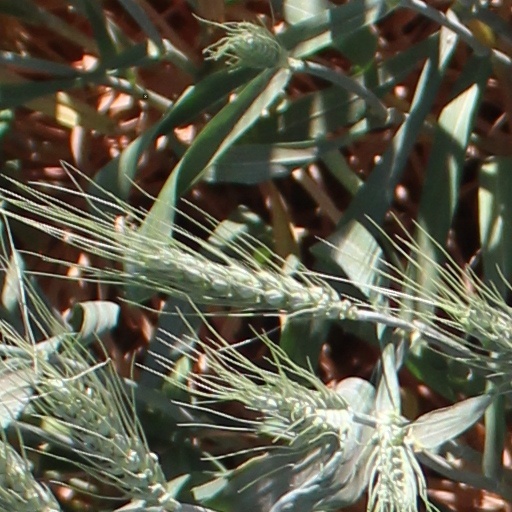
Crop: wheat